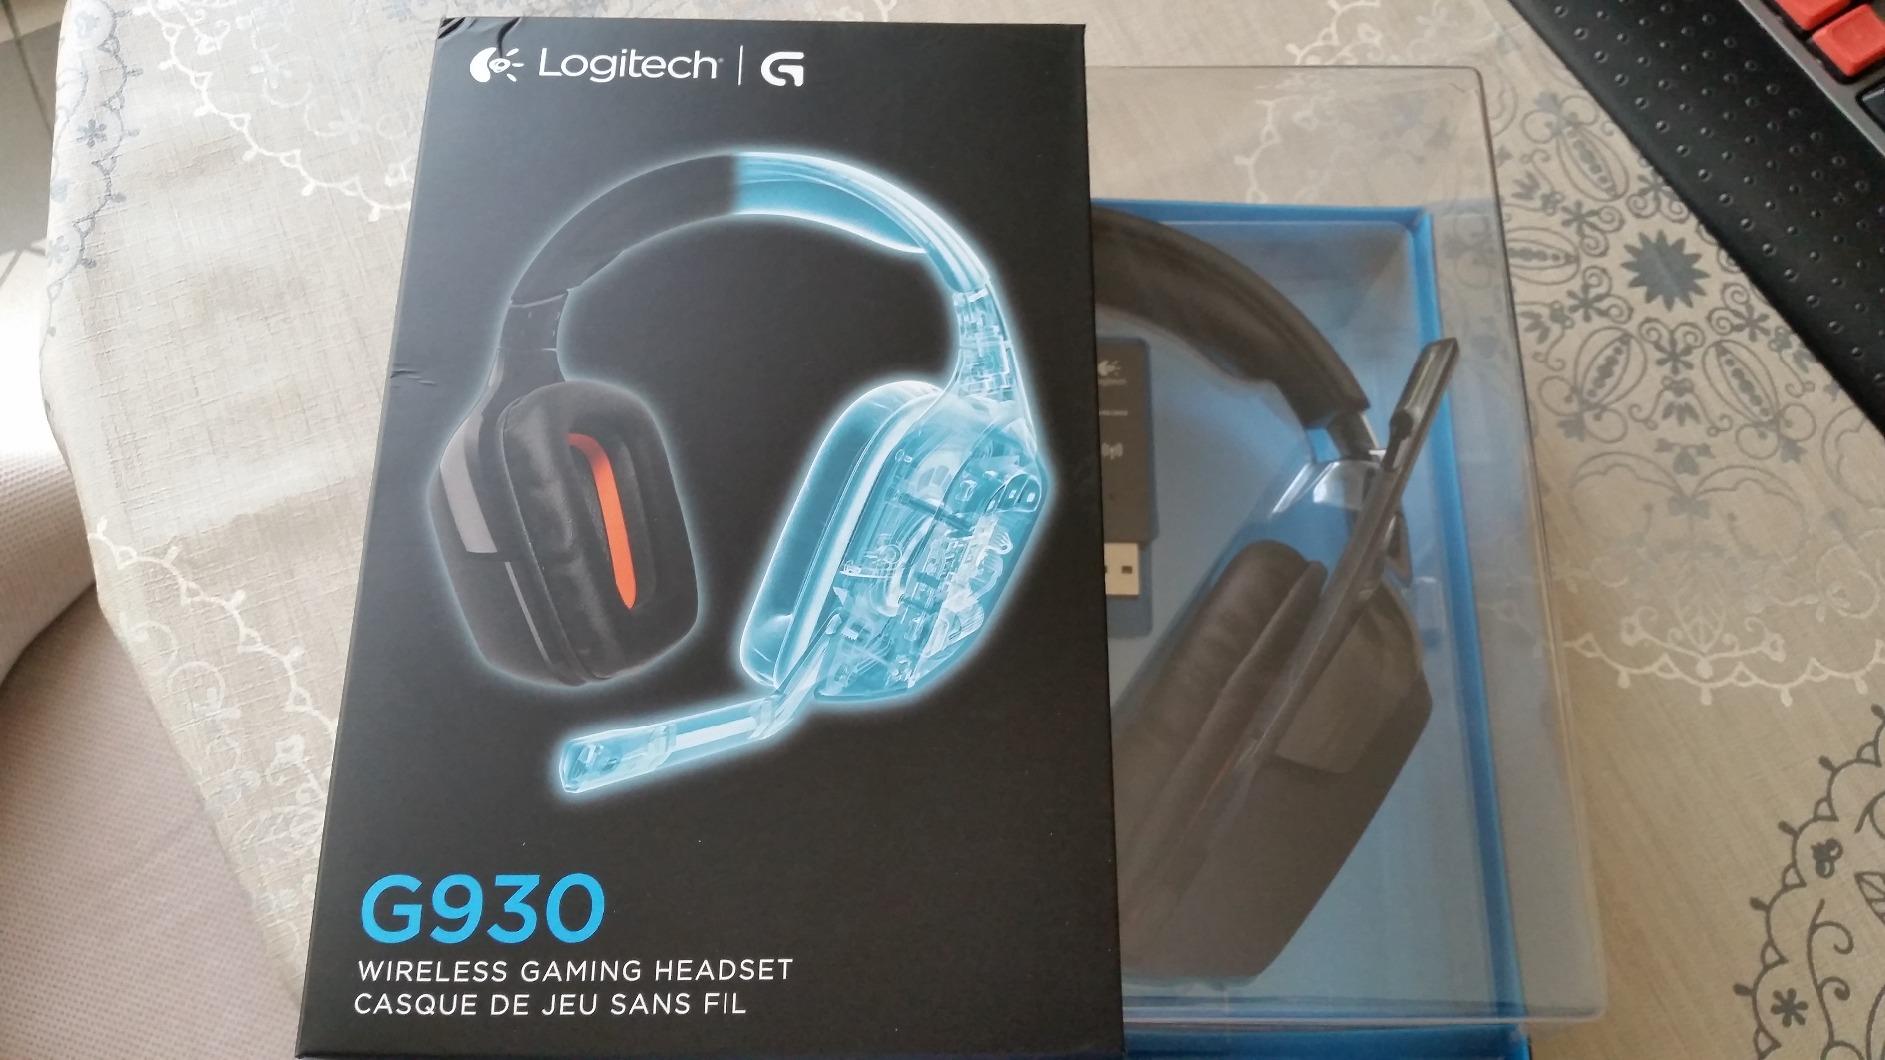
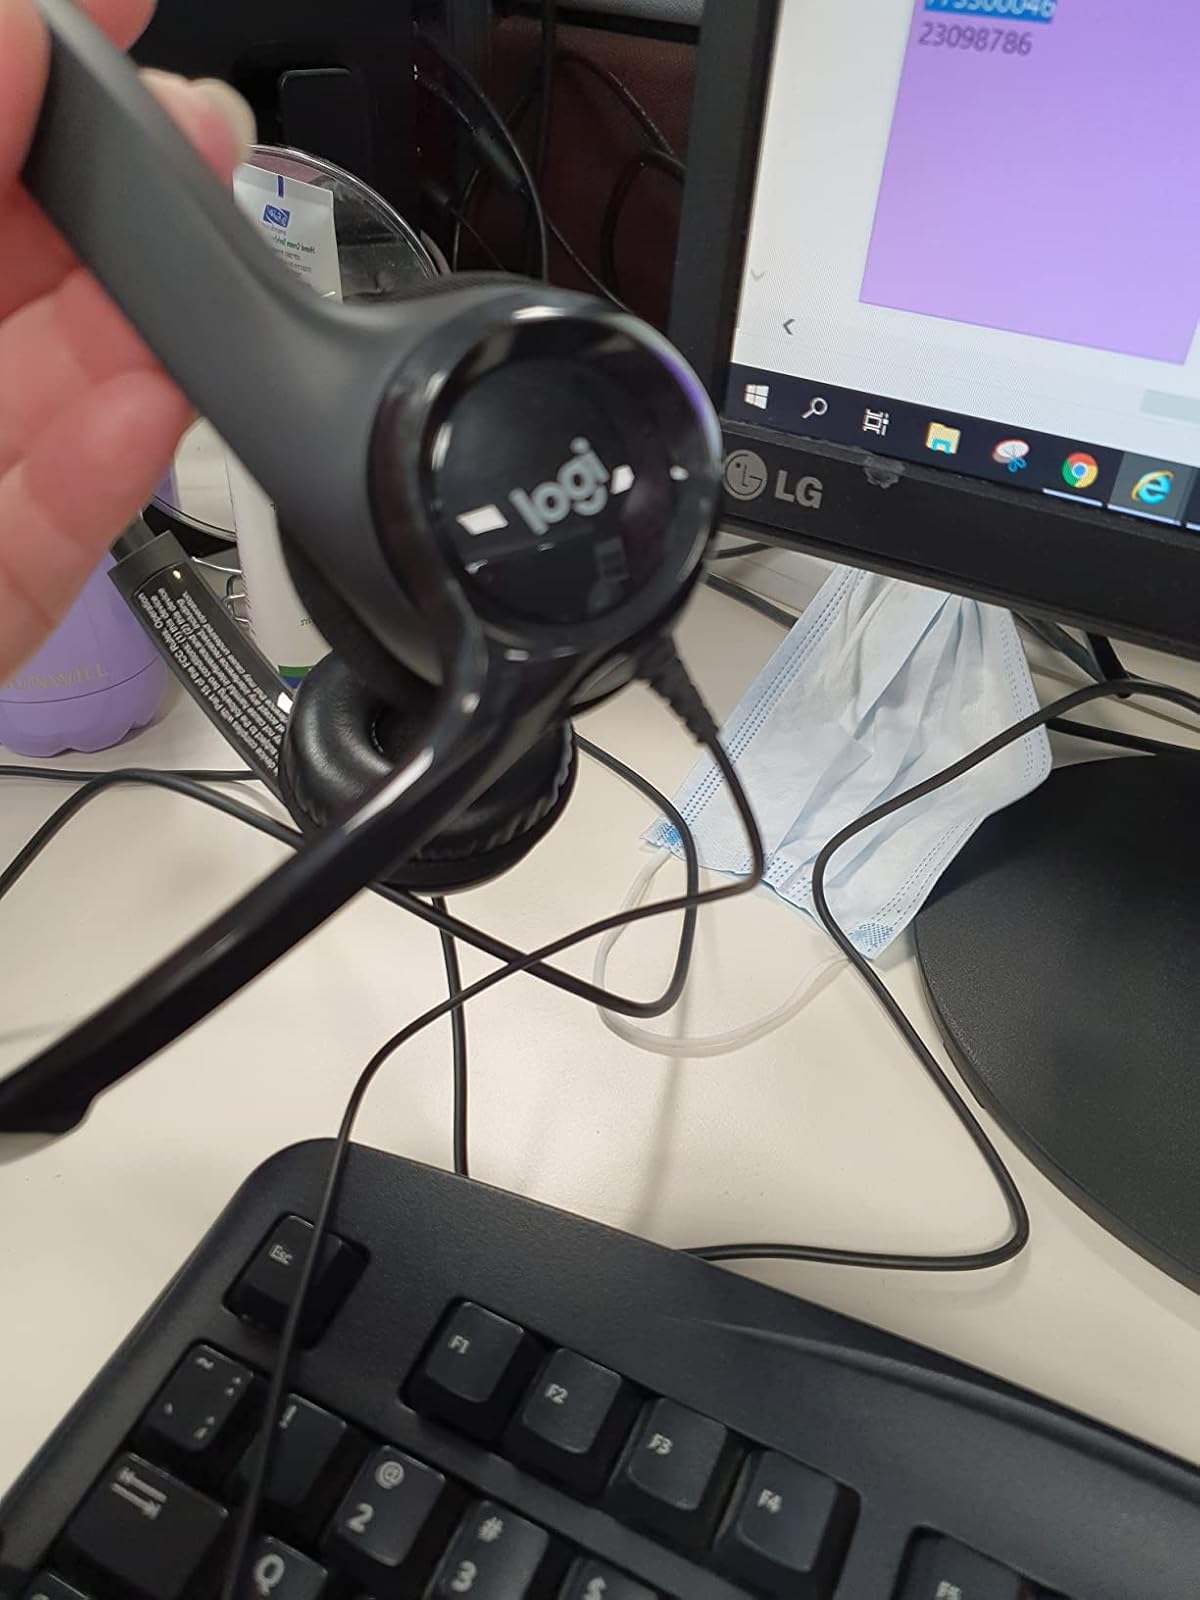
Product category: headphones
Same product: no